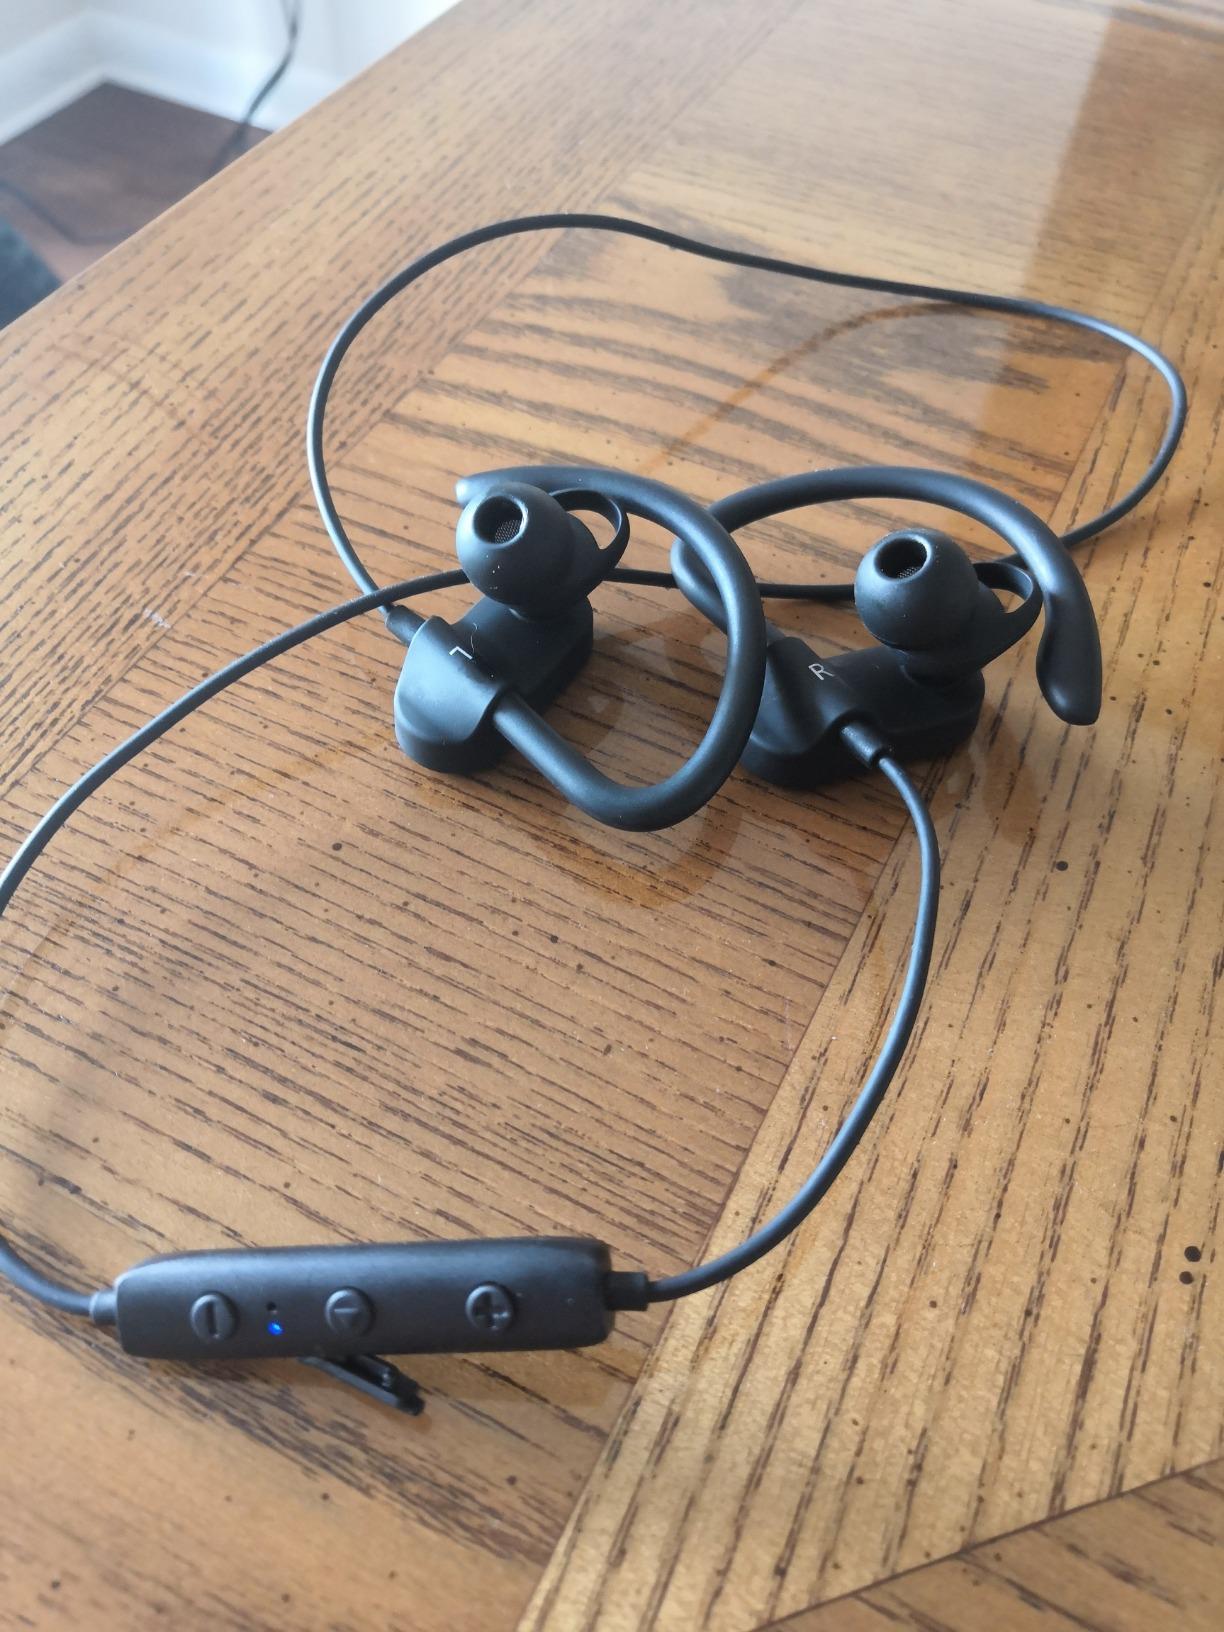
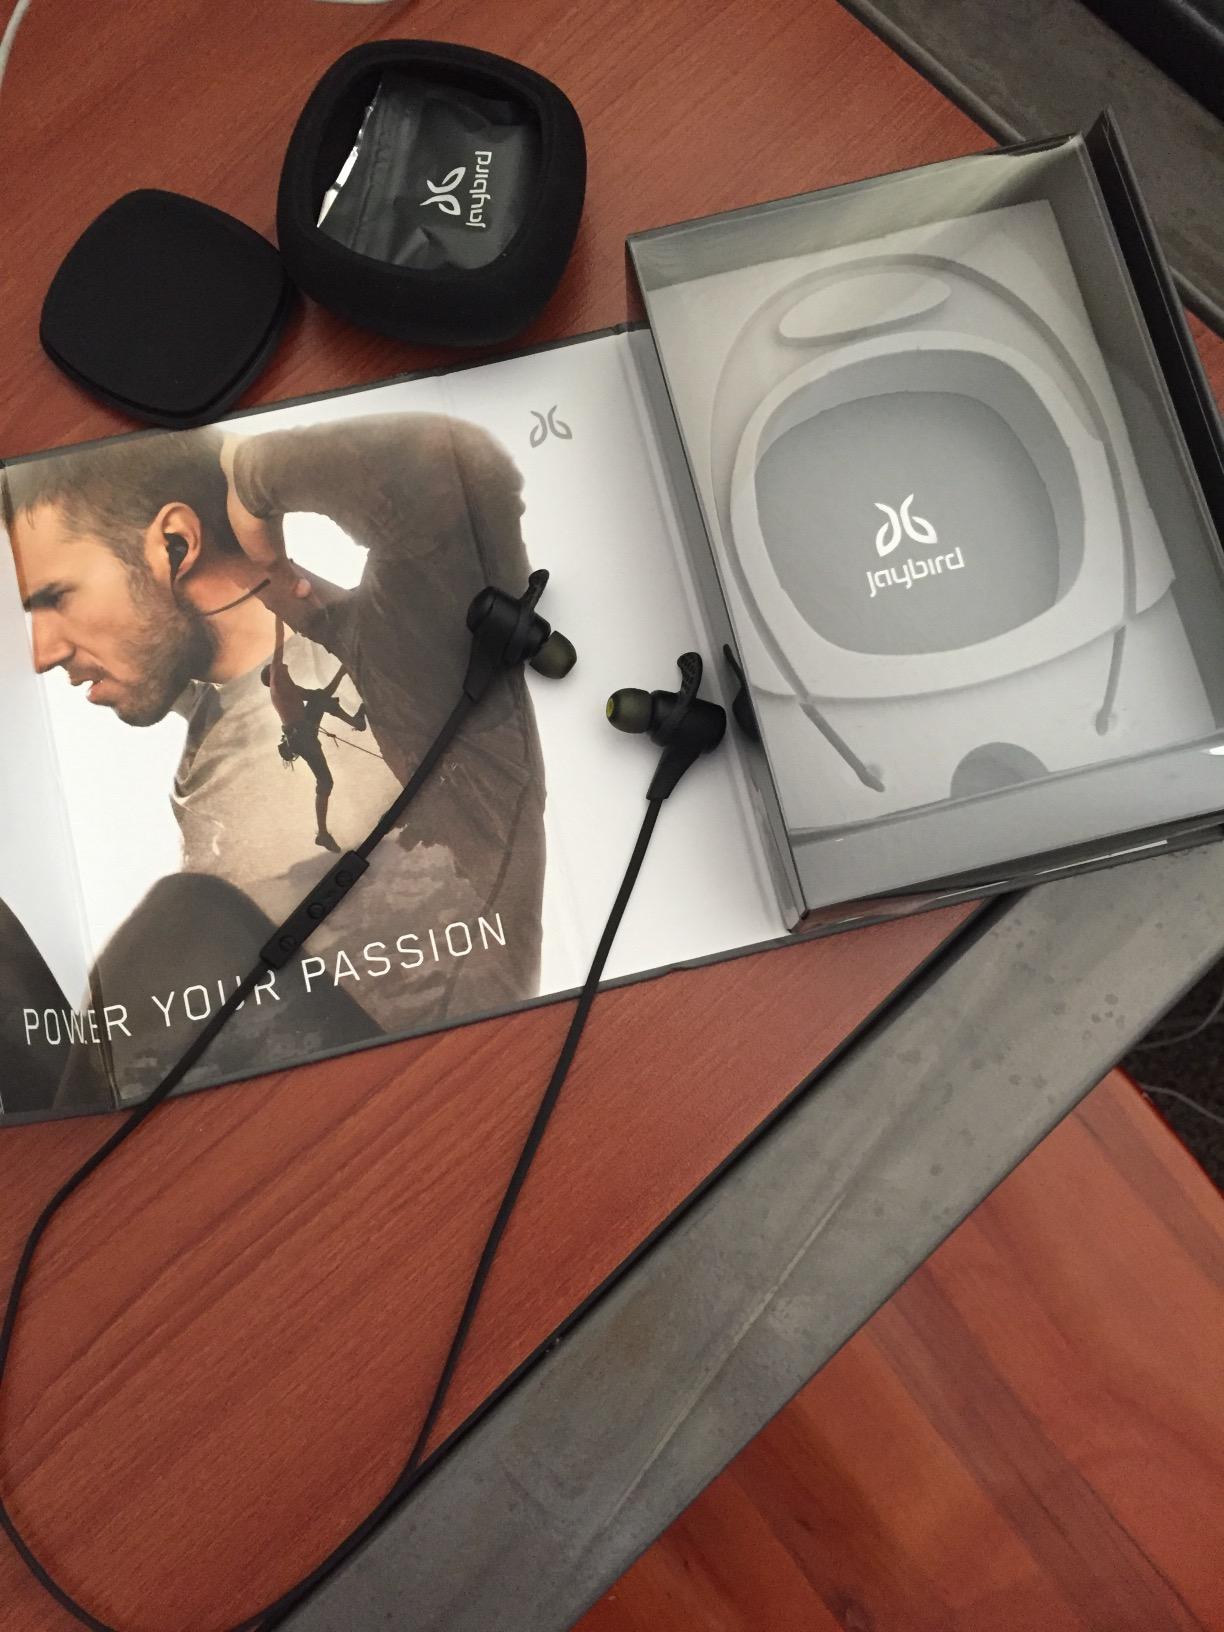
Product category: headphones
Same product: no